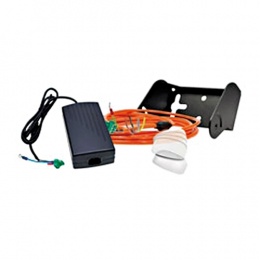
Zebra charging-/communication station, USB, RS232
Charging-/communication station, USB, RS232, charges 1x device and 1x spare battery, order separately: power supply, DC cable, power cord (C13), fits for: MC9100, MC9200, MC9300 (with adapter cup, no communication possible with MC93)
Brand: Zebra
Category: Electronics > Electronics Accessories > Computer Accessories > Handheld Device Accessories > PDA Accessories